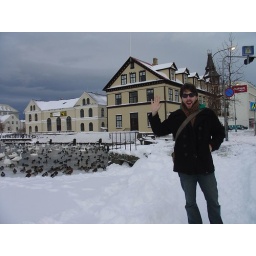
ducks and geese in the lake